Archduchess Anna of Austria

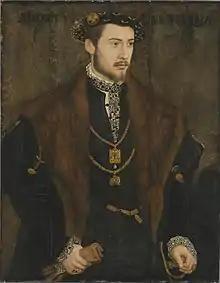
Albert V. of Bavaria by Hans Mielich

Born at the Bohemian court in Prague, Anna was the third of fifteen children of King Ferdinand I (1503–1564) from his marriage with the Jagiellonian princess Anna of Bohemia and Hungary (1503–1547). Her siblings included: Elizabeth, Queen of Poland, Maximilian II, Holy Roman Emperor, Ferdinand II, Archduke of Austria, Catherine, Queen of Poland, Eleanor, Duchess of Mantua, Barbara, Duchess of Ferrara, Charles II, Archduke of Austria and Johanna, Duchess of Tuscany.